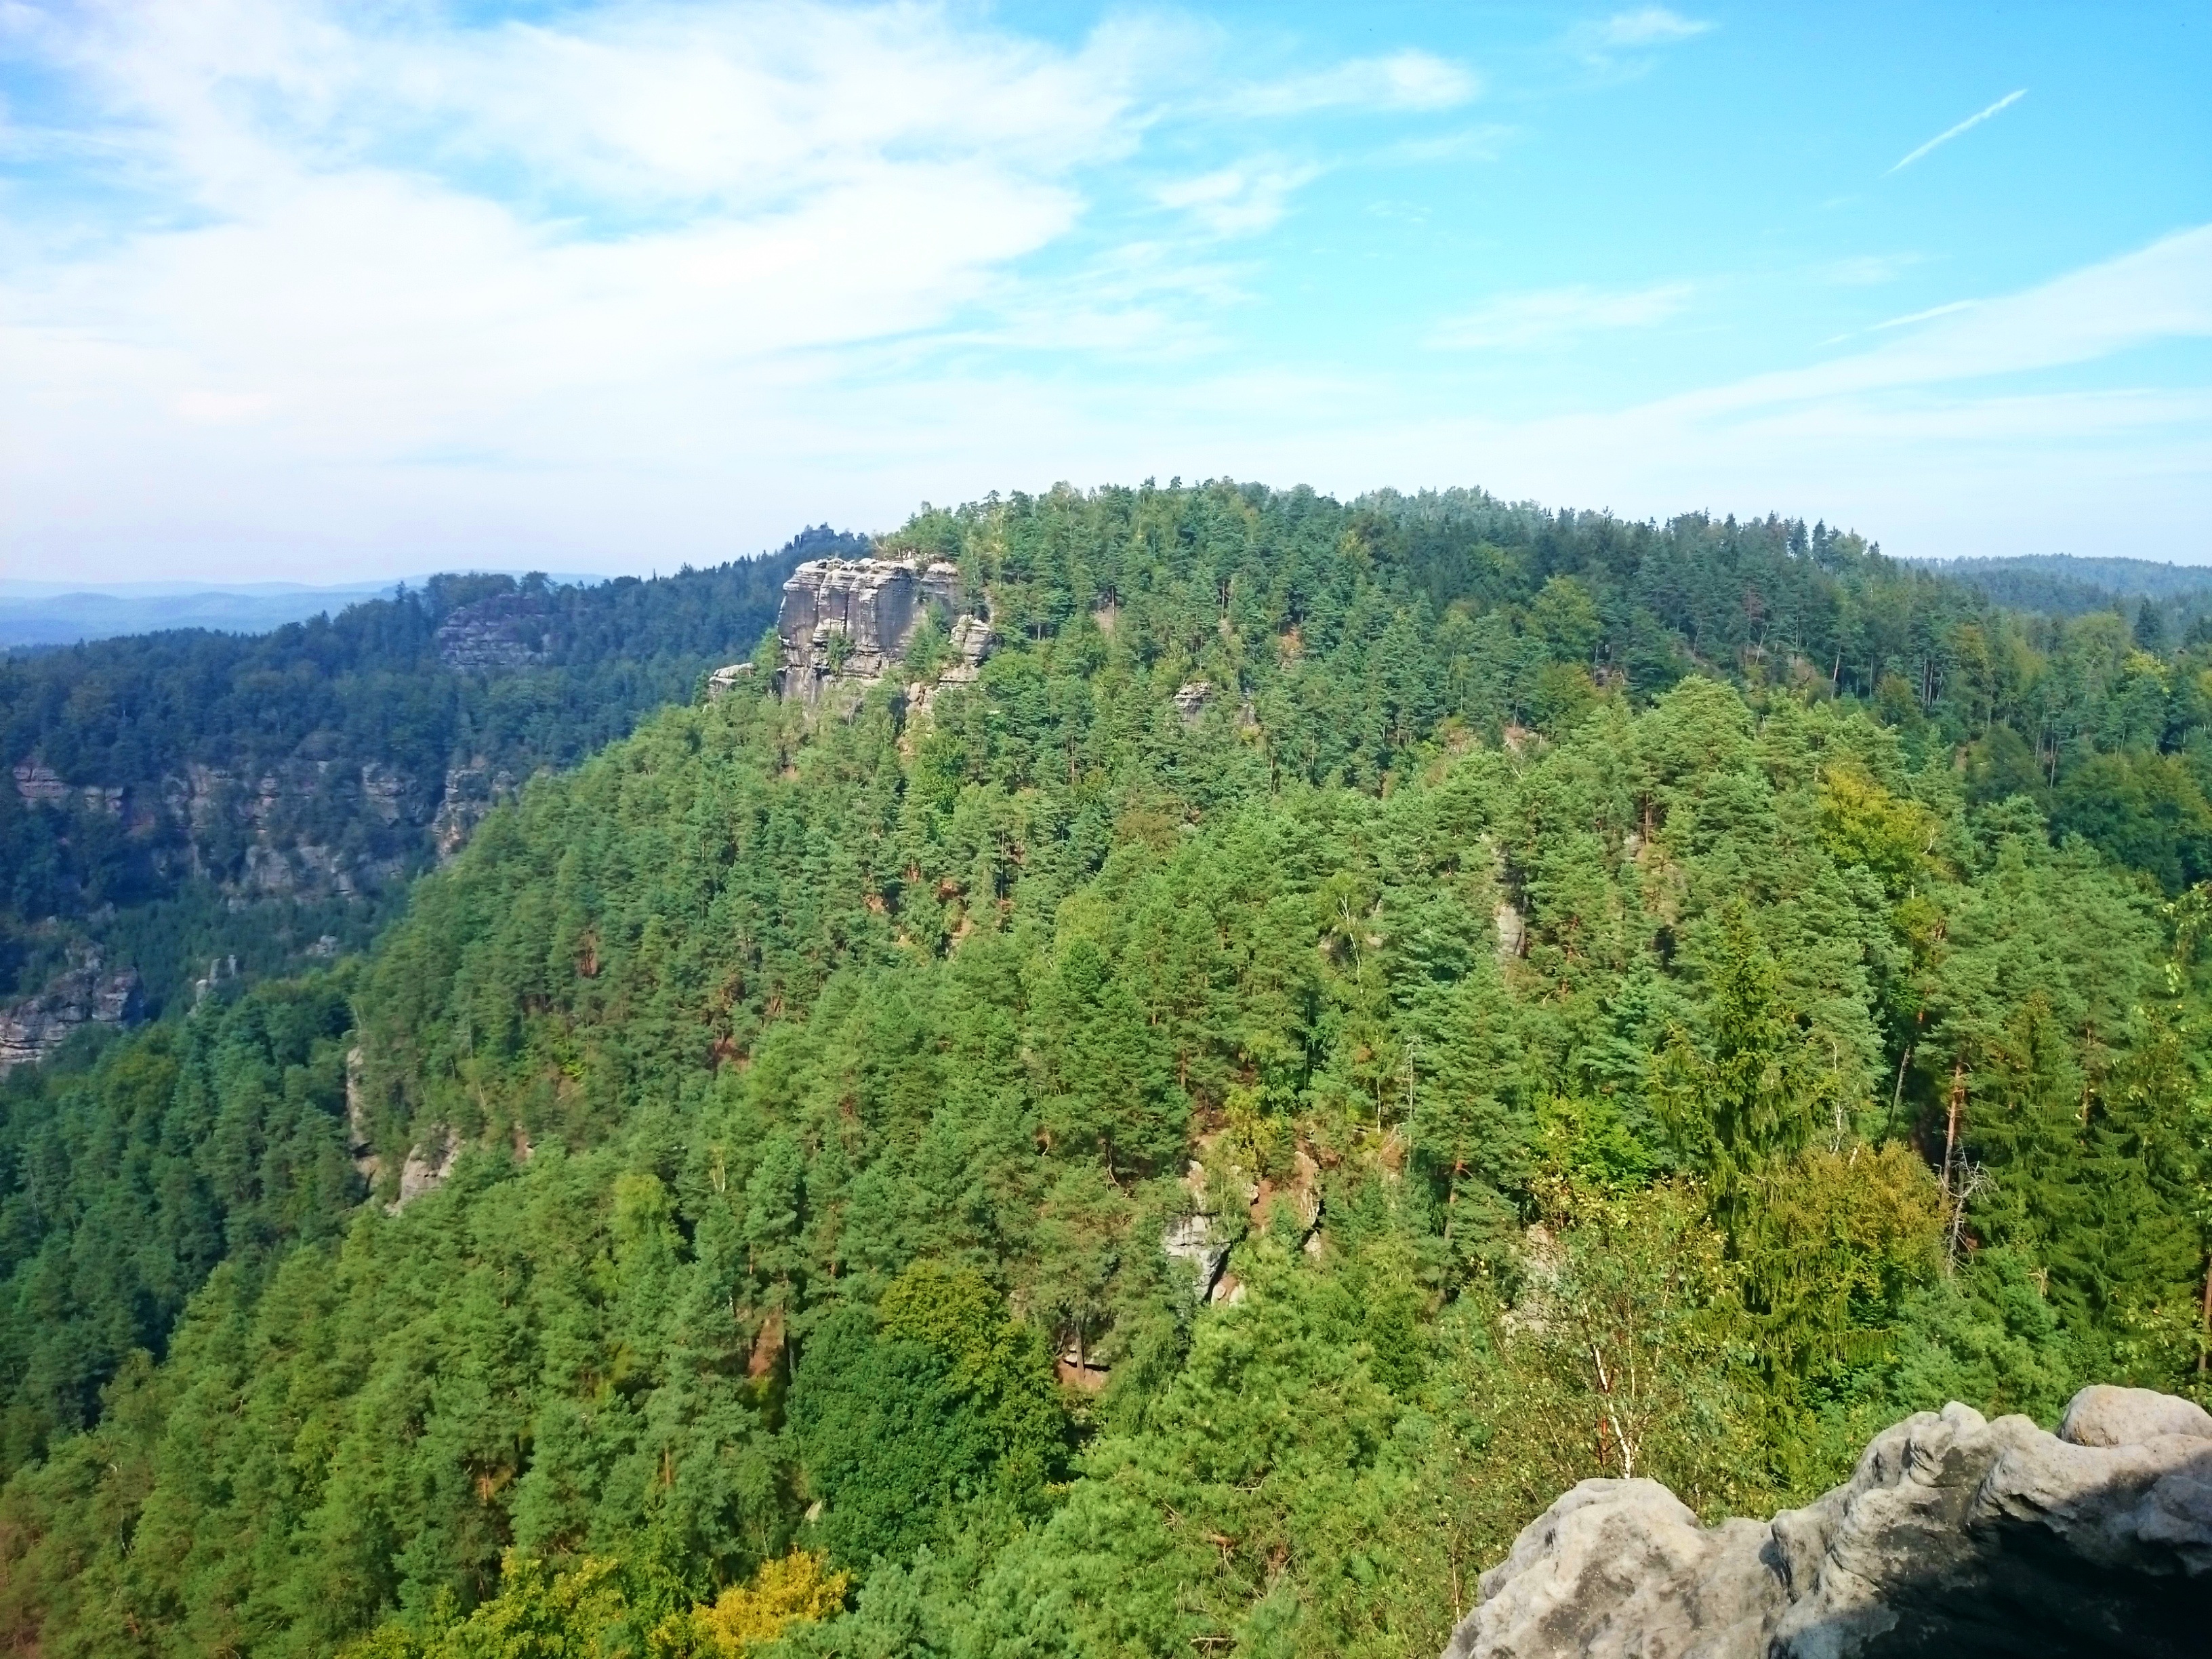
landscape, tree, forest, wilderness, mountain, hill, adventure, valley, mountain range, travel, green, ridge, mountains, vegetation, rainforest, plateau, habitat, ecosystem, landform, hill station, czech switzerland, czech saxon switzerland, biome, natural environment, geographical feature, mountainous landforms, temperate broadleaf and mixed forest, temperate coniferous forest